Presidency of Harry S. Truman

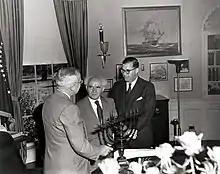
President Truman in the Oval Office, receiving a Hanukkah Menorah from the Prime Minister of Israel, David Ben-Gurion (center). To the right is Abba Eban, Ambassador of Israel to the U.S.

In August 1945, the Japanese government ignored surrender demands as specified in the Potsdam Declaration. With the support of most of his aides, Truman approved the schedule of the military's plans to drop atomic bombs on the Japanese cities of Hiroshima and Nagasaki. Hiroshima was bombed on August 6, and Nagasaki three days later, leaving approximately 135,000 dead; another 130,000 would die from radiation sickness and other bomb-related illnesses in the following five years. After the Soviet Union invaded Manchuria, Japan agreed to surrender on August 10 on the sole condition that Emperor Hirohito would not be forced to abdicate; after some internal debate, the Truman administration accepted these terms of surrender.